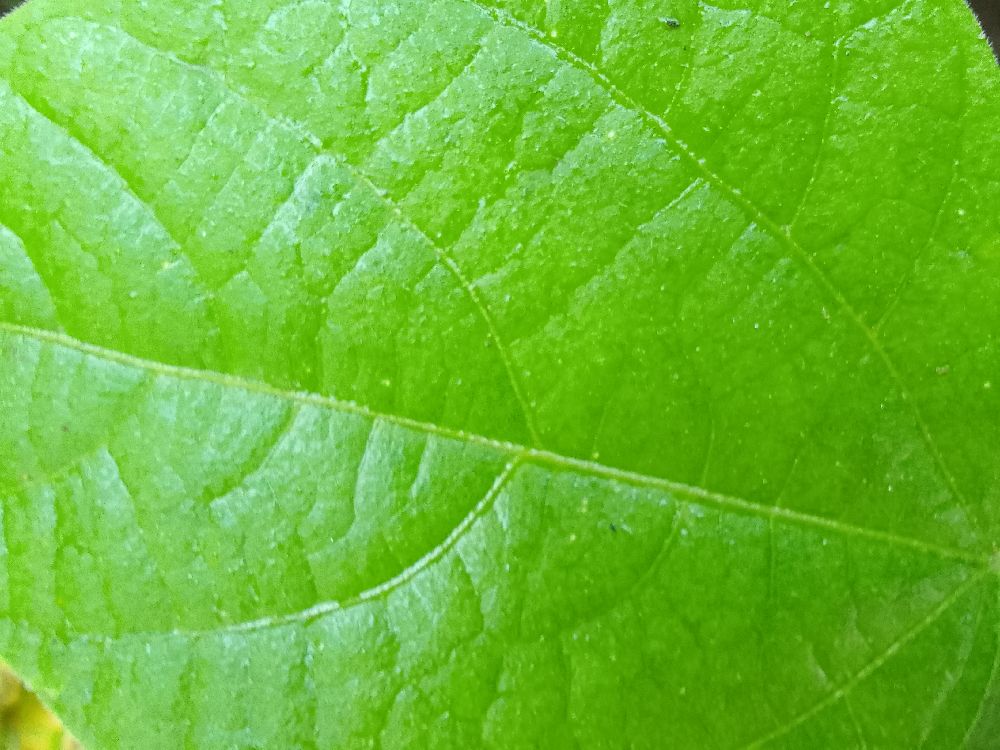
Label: healthy